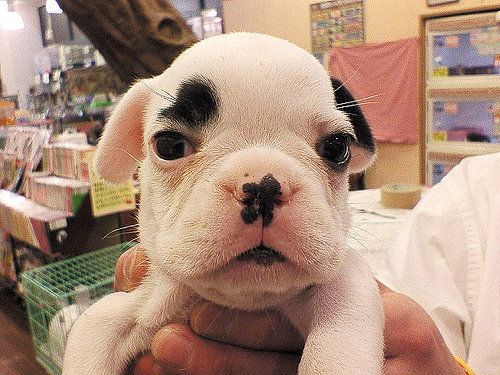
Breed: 1121-n000002-French_bulldog